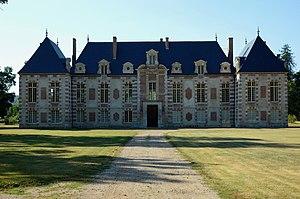
Cet article recense de manière non exhaustive les châteaux, maisons fortes, manoirs, mottes castrales, situés dans le département français de l'Eure, en France.
Clef Vallée d'Eure est, depuis le 1ᵉʳ janvier 2016, une commune nouvelle française située dans le département de l'Eure en Normandie.
L'abbaye de la Croix-Saint-Leufroy, initialement nommée abbaye de la Croix-Saint-Ouen à l'époque carolingienne, était une abbaye bénédictine fondée en 694 par saint Leufroy et se trouvant sur le territoire communal de La Croix-Saint-Leufroy, dans le département de l'Eure, en Normandie.